Three-cent nickel

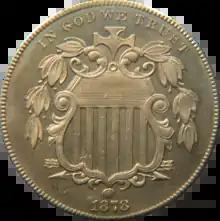
The new Shield nickel (first coined 1866) helped drive the three-cent copper-nickel piece from circulation.

The introduction of the five-cent copper-nickel piece greatly decreased the popularity and use of the three-cent piece. The three-cent piece had debuted in 1865 with a mintage of over eleven million and nearly five million in 1866; thereafter strikings declined, falling to under a million by 1871, a figure the coin would thereafter exceed only twice. The public had preferred small bronze coins to paper money, then the three-cent nickel piece rather than the bronze; they now preferred the five-cent nickel to the three. One reason for this was that the base metal five-cent piece would be redeemed by the government if presented in $100 lots pursuant to a provision in the authorizing legislation. There was no such provision for the three-cent nickel piece; neither was there any for the other base metal coins. Following Pollock's resignation in 1866 over his objections to President Johnson's Reconstruction policies, the new Mint Director was Henry Linderman, who in his first annual report in 1867, described the redemption clause in the nickel's authorizing legislation as "a most wise and just provision", urging its extension to the cent, two-cent piece, and three-cent piece. Postmasters were compelled to take three-cent nickel pieces in exchange for stamps, but had difficulty in depositing them in the Treasury in payment of their obligations, as the government would take no more than sixty cents worth of them in a single transaction. Private individuals and firms similarly refused them beyond the legal tender limit; those with a surplus of base metal coins often sold them at a discount.